Bishop International Airport attack

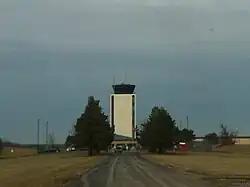
Bishop International Airport Air Traffic Control Tower in 2012

On June 21, 2017, Airport Police Lieutenant Jeff Neville was stabbed in the neck at Bishop International Airport in the city of Flint, Michigan, in the United States. The assailant, Amor Ftouhi, yelled, ""Allahu akbar"" during the attack. Ftouhi was travelling on a Canadian passport. Numerous law enforcement agencies responded and the airport was evacuated. Bomb sniffing dogs searched the evacuated airport for evidence of a larger-scale attack, but found nothing. Ftouhi was charged with committing violence at an international airport and interfering with airport security. He was later charged with committing an act of terrorism transcending national boundaries. He was found guilty of all three charges in November 2018, and was sentenced to life in federal prison in April 2019.